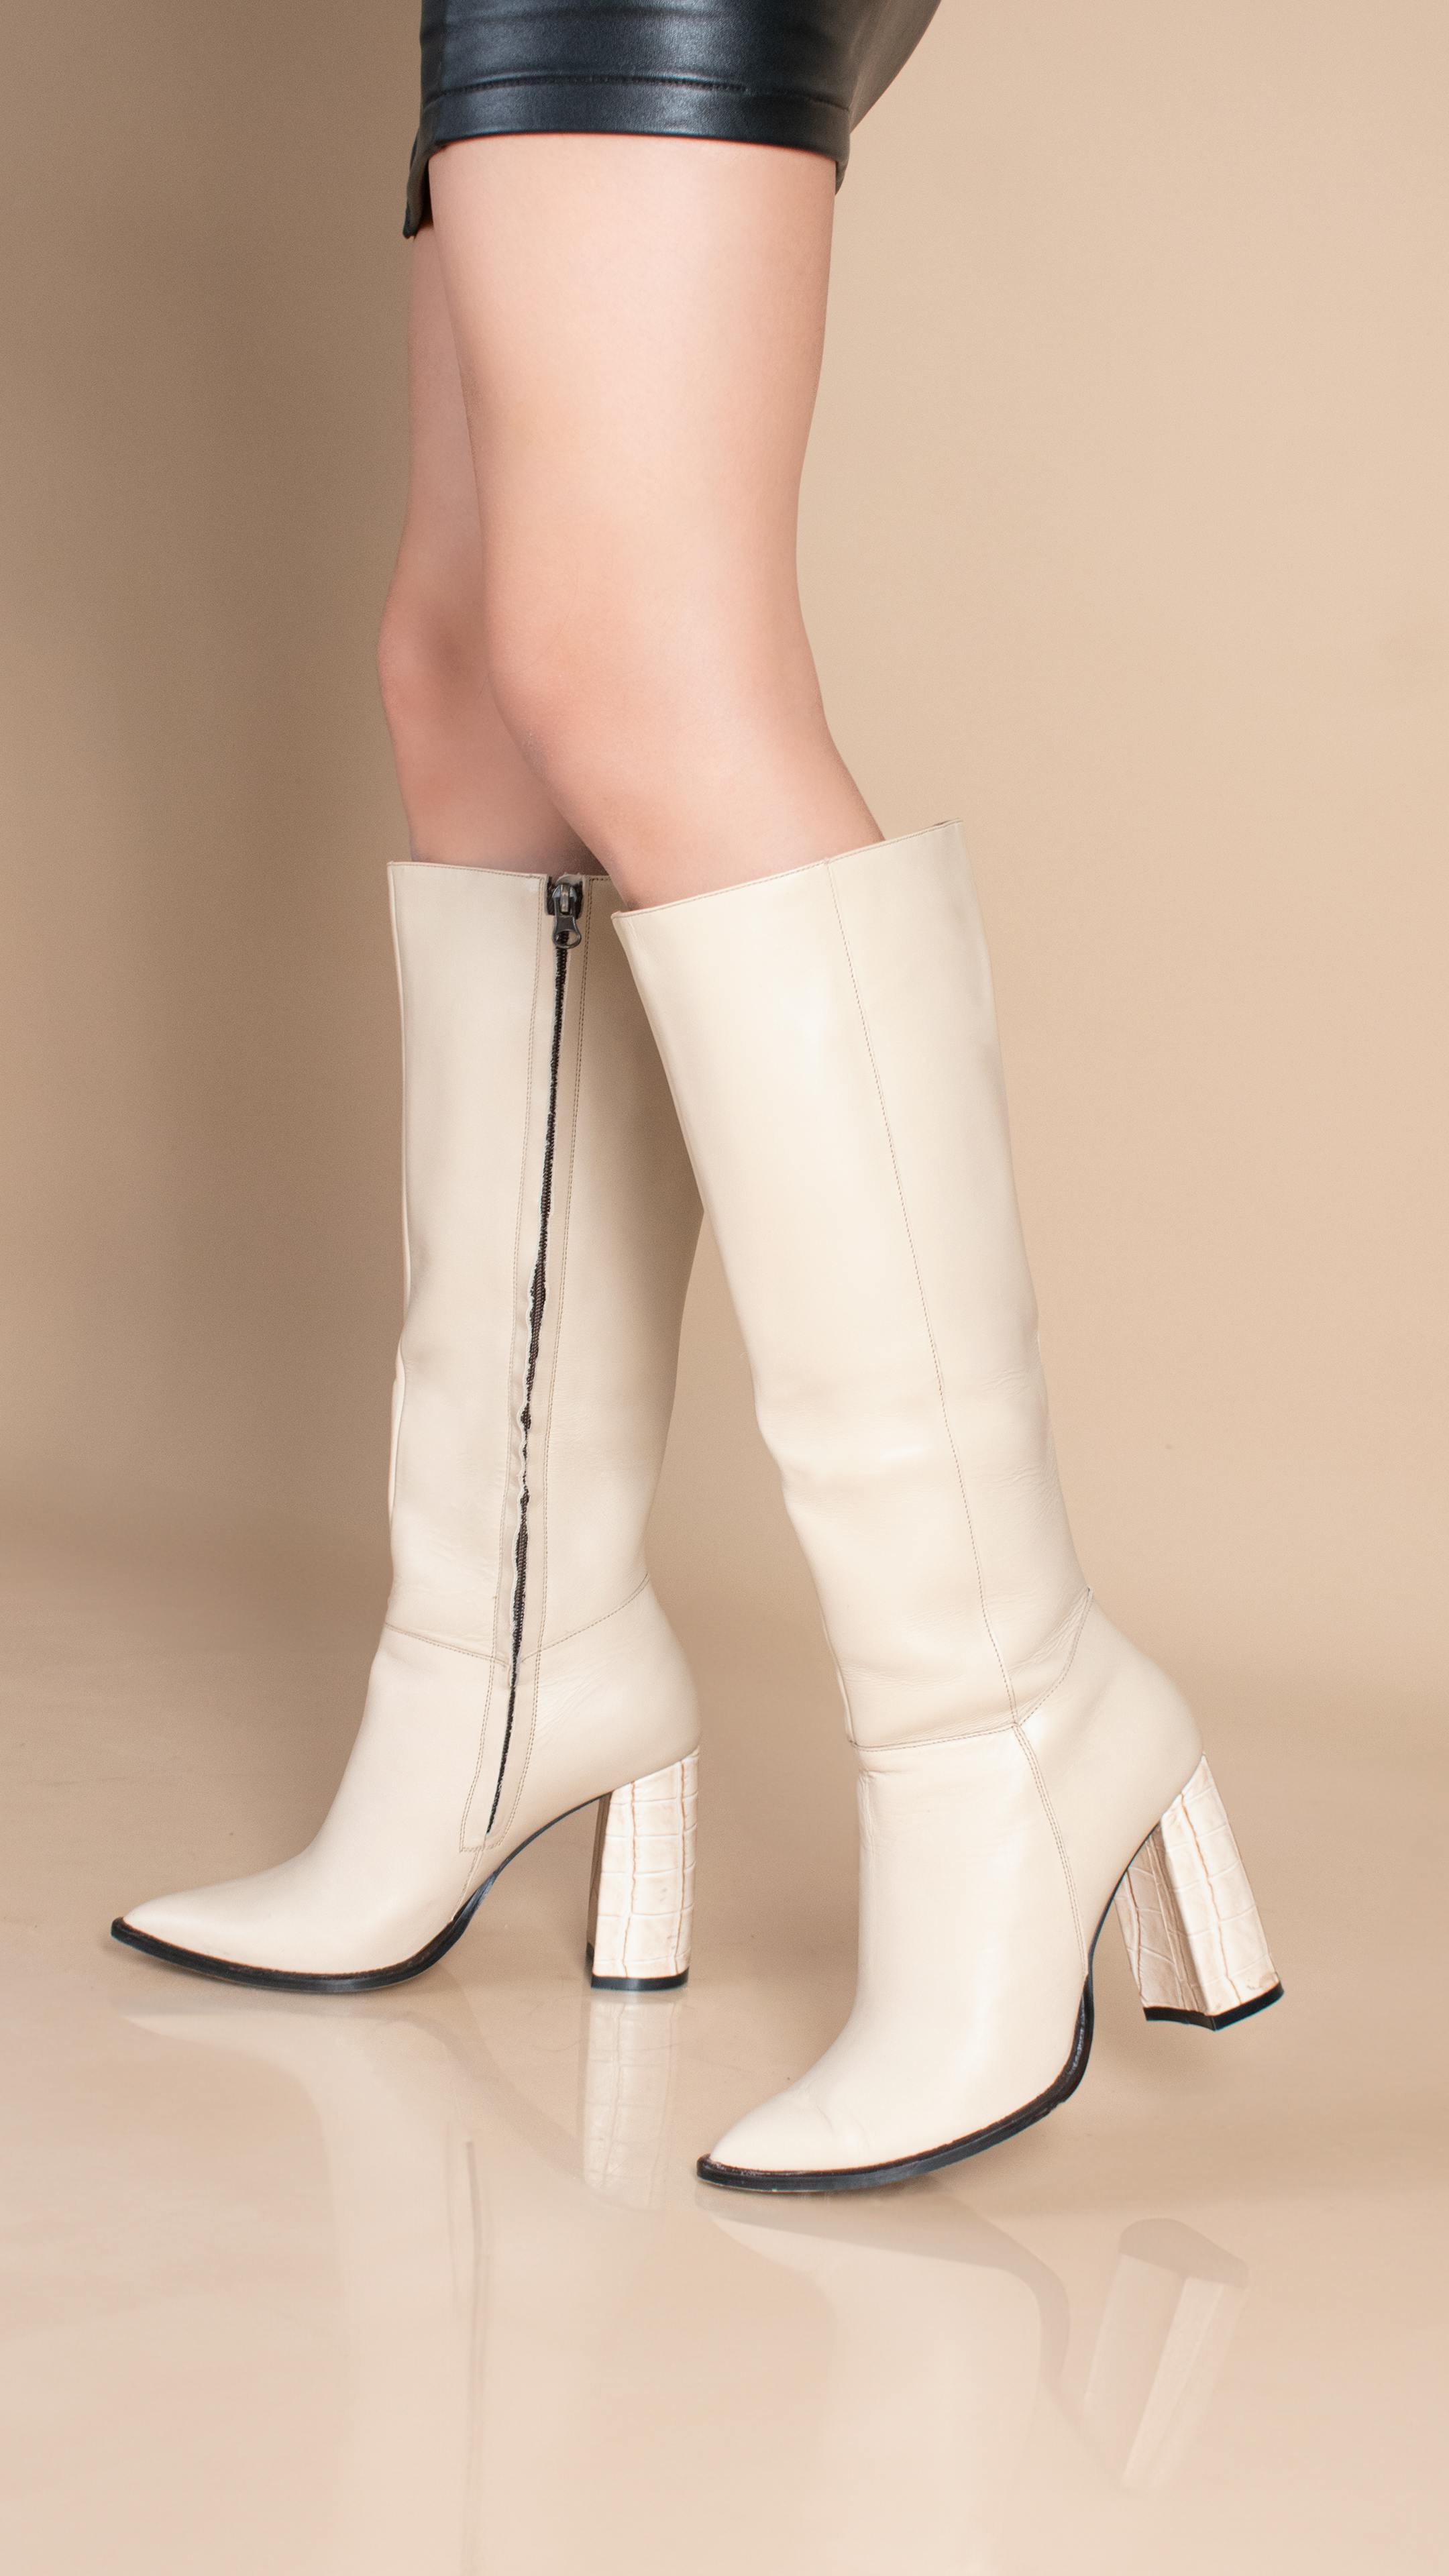
shoe, leg, human body, knee, thigh, foot, human leg, fashion accessory, fashion design, fur, event, sitting, carmine, art, peach, wrist, elbow, flesh, calf, ankle, toe, pattern